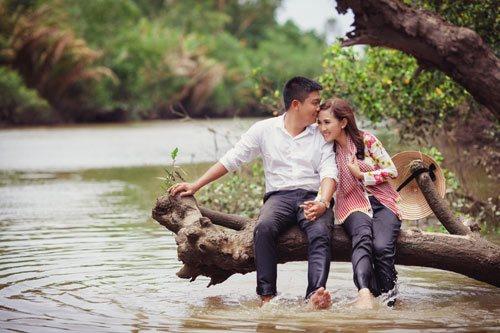
có một người mặc áo bà ba đang ngồi trên mặt sông